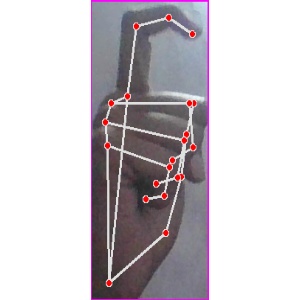
अक्षर: ट